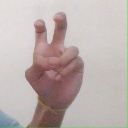
अक्षर: ई